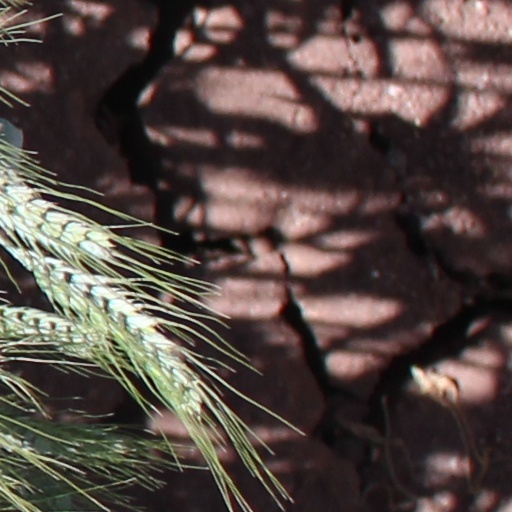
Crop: wheat